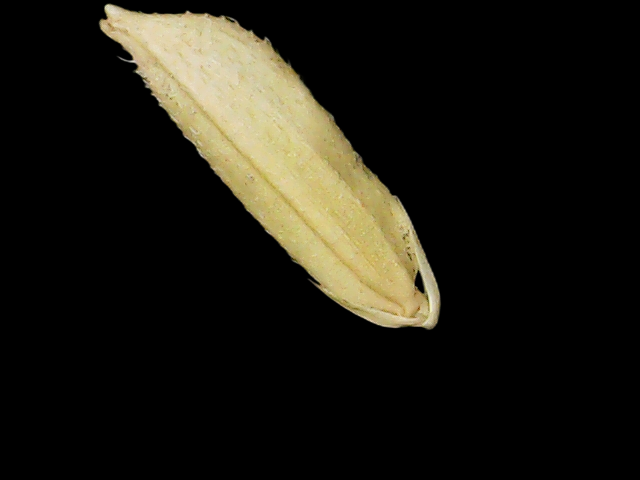
Rice variety: Binadhan11